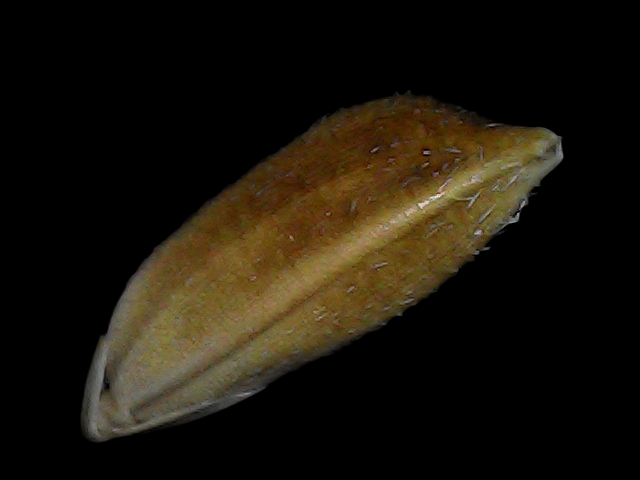
Rice variety: Bd91